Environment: real
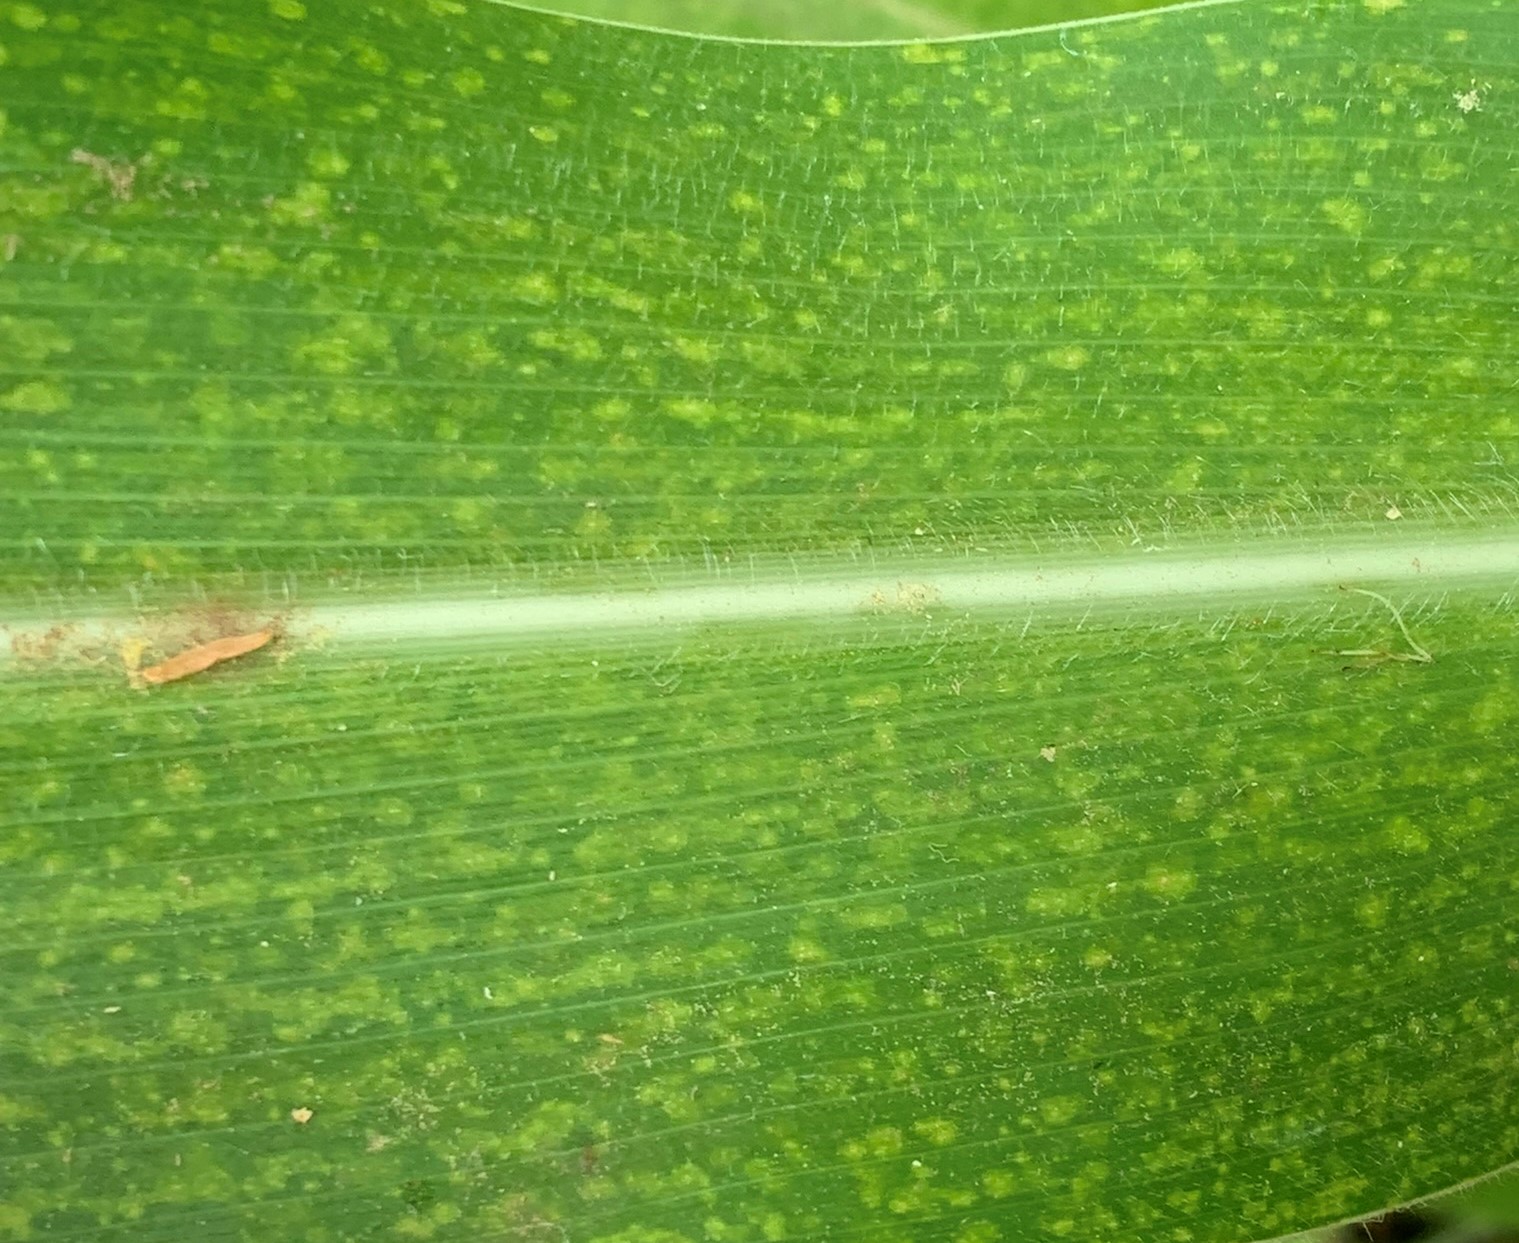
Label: lethal_necrosis